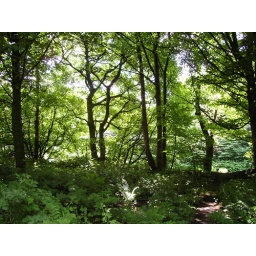
This is a small sidewalk in amongst the trees growing between the river and the canal.